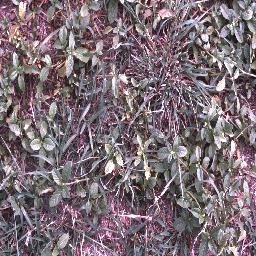
Label: negative